Gamma Phoenicis

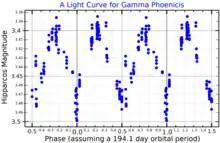
A light curve for Gamma Phoenicis, adapted from Otero (2007)

γ Phoenicis is a spectroscopic binary and a small amplitude variable star. The star system shows regular variations in brightness that were reported as a 97.5 day period in the Hipparcos catalogue, but have since been ascribed to a 194.1-day orbital period with primary and secondary minima. Although the light curve appears to show eclipses, the high orbital inclination suggests the variations are due to ellipsoidal stars as they rotate in their orbit. γ Phoenicis is listed in the General Catalogue of Variable Stars as a possible slow irregular variable with a range from 3.39 to 3.49, the same as reported for the eclipses or ellipsoidal variations.